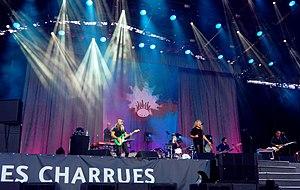
Robert Plant au festival des Vieilles Charrues en 2018
Robert Anthony Plant, né le 20 août 1948 à West Bromwich, est un chanteur et harmoniciste britannique, chanteur du groupe de rock Led Zeppelin depuis sa formation en 1968 jusqu'à sa dissolution en 1980.